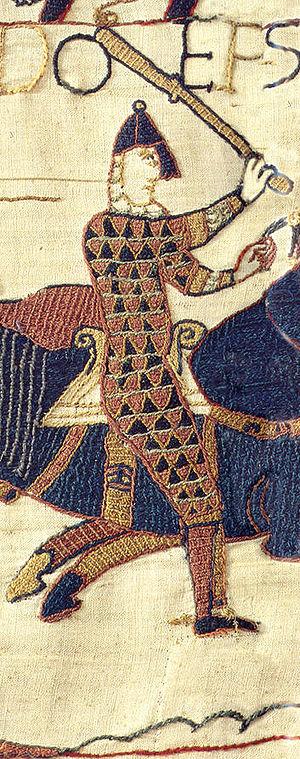
Thomas de Bayeux, décédé le 18 novembre 1100, est archevêque d'York de 1070 à 1100. Normand d'origine, il est fidèle au nouveau roi Guillaume ainsi qu'à ses successeurs normands. Son épiscopat est particulièrement marqué par le début de la lutte pour l'indépendance de son diocèse vis-à-vis de Cantorbéry.